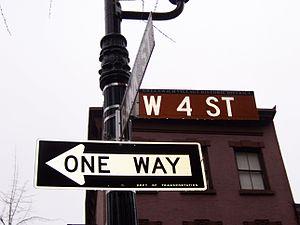
La 4ᵉ Rue est une voie de circulation dans le sud de Manhattan à New York.